Belgian Congo in World War II

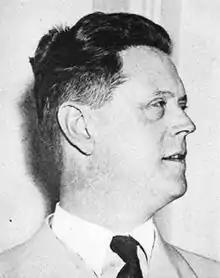
Belgian Minister of Colonies Albert de Vleeschauwer (pictured) argued for continued Belgian participation in the war and pledged the Congo's resources to the Allies.

On 17 June France declared an armistice with Germany. Though Ryckmans had declared that he would continue to support the Allied cause, the Belgian government in Bordeaux was deeply disheartened by the French surrender. Prime Minister Hubert Pierlot believed that it lacked the resources to continue to fight and thus it would be better to negotiate a peace with Germany instead of going into exile in the United Kingdom. Most of the ministers agreed, though de Vleeschauwer dissented. While the government prepared to negotiate with Germany, representatives of various Belgo-Congolese companies in Bordeaux informed the ministers of rumours that should Belgium surrender, the United Kingdom would seize control of the Congo. Meanwhile, some circles in occupied Belgium feared that if the Congo aligned itself with the Allies it would be permanently lost as a colony to Belgium. In Brussels, the Germans established a "Kolonial Politisches Büro" that attempted to forge connections with what remained of the Ministry of Colonies.